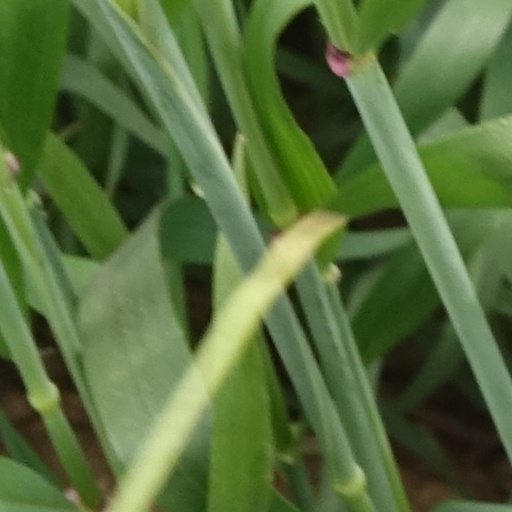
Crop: wheat